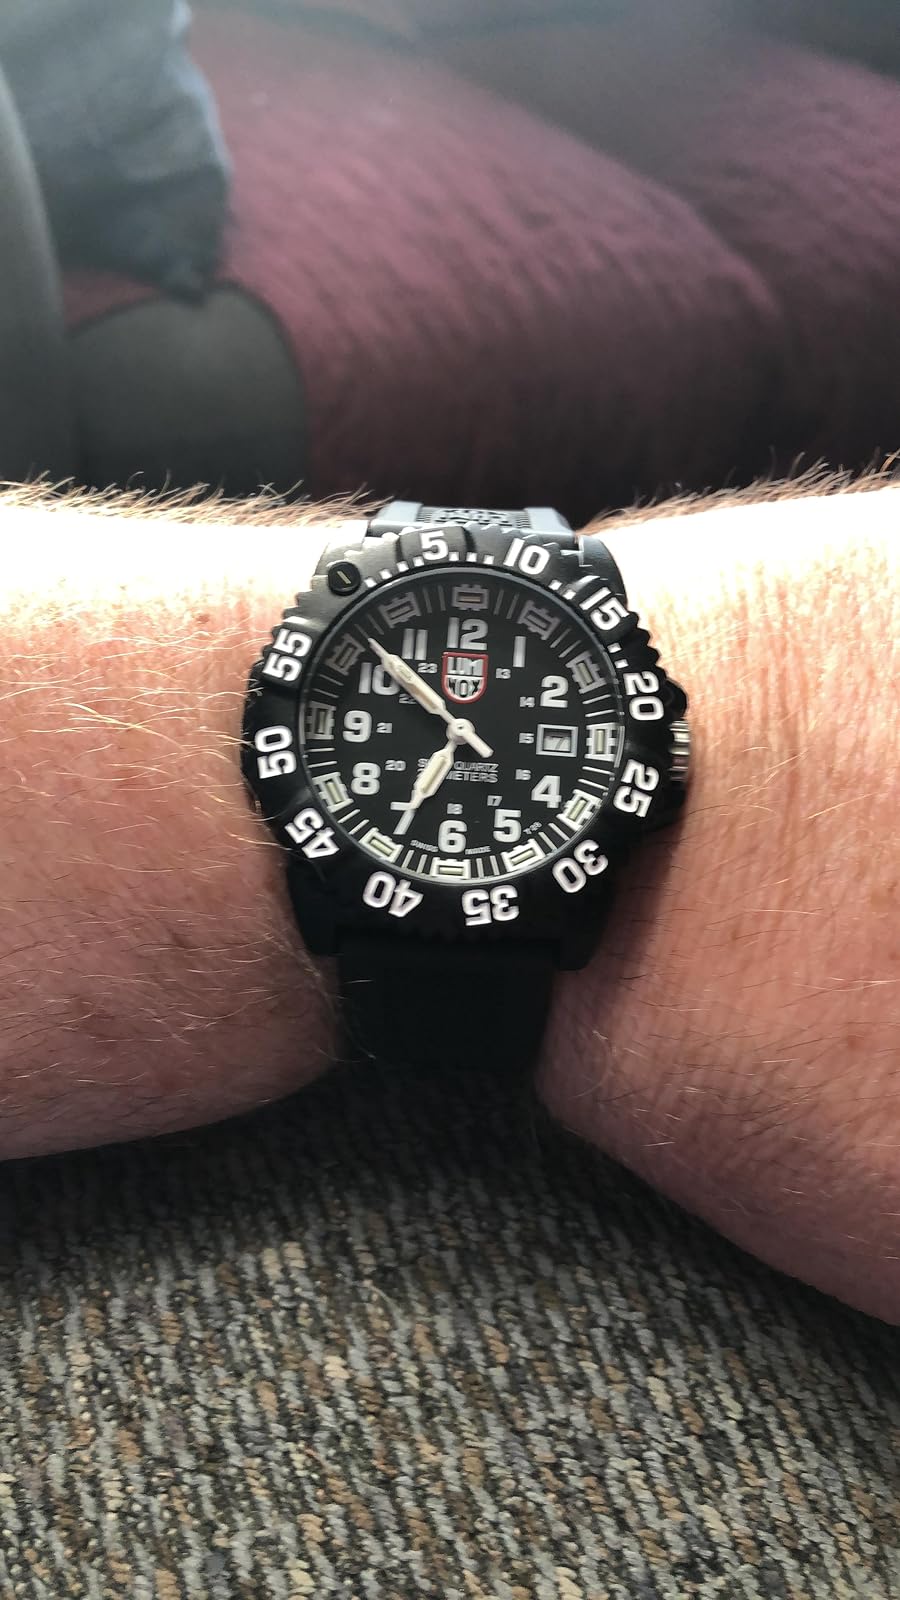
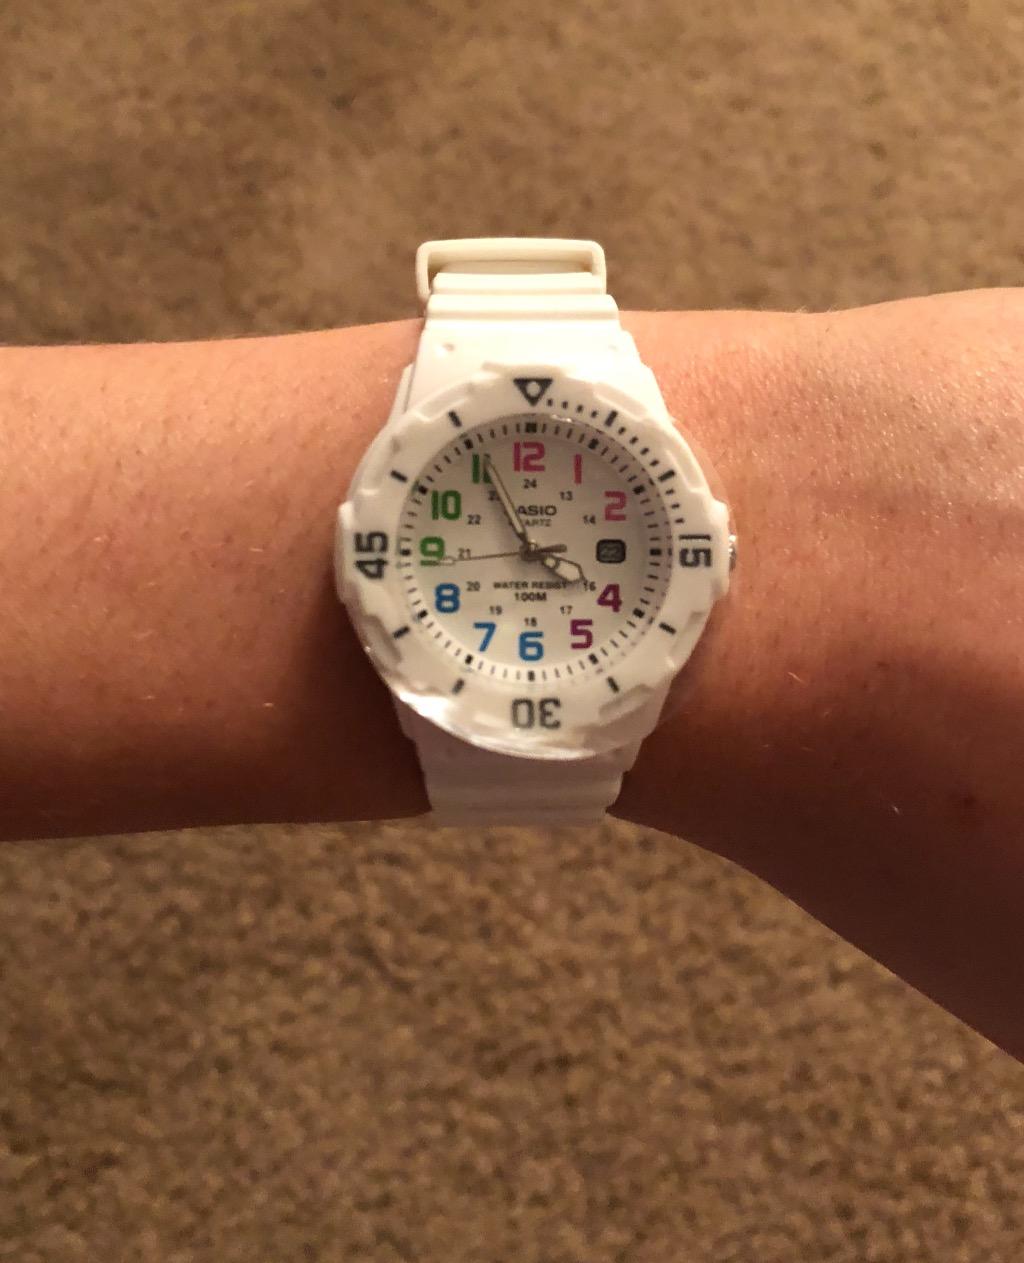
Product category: accessories_watch
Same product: no